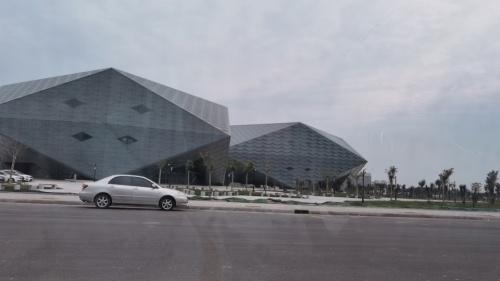
地标名称：黄骅市四馆一中心
所在城市：沧州市·黄骅市